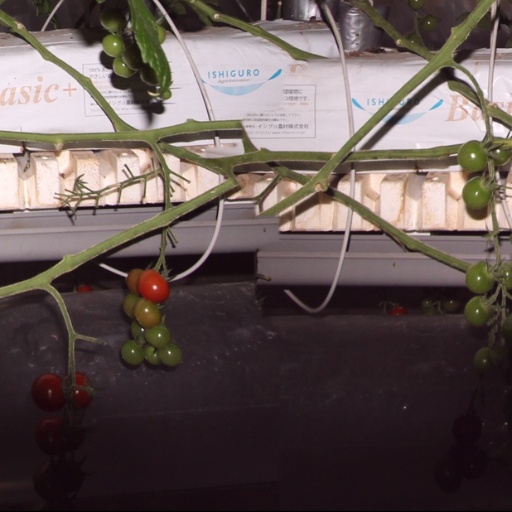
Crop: tomato